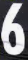
Number: 6